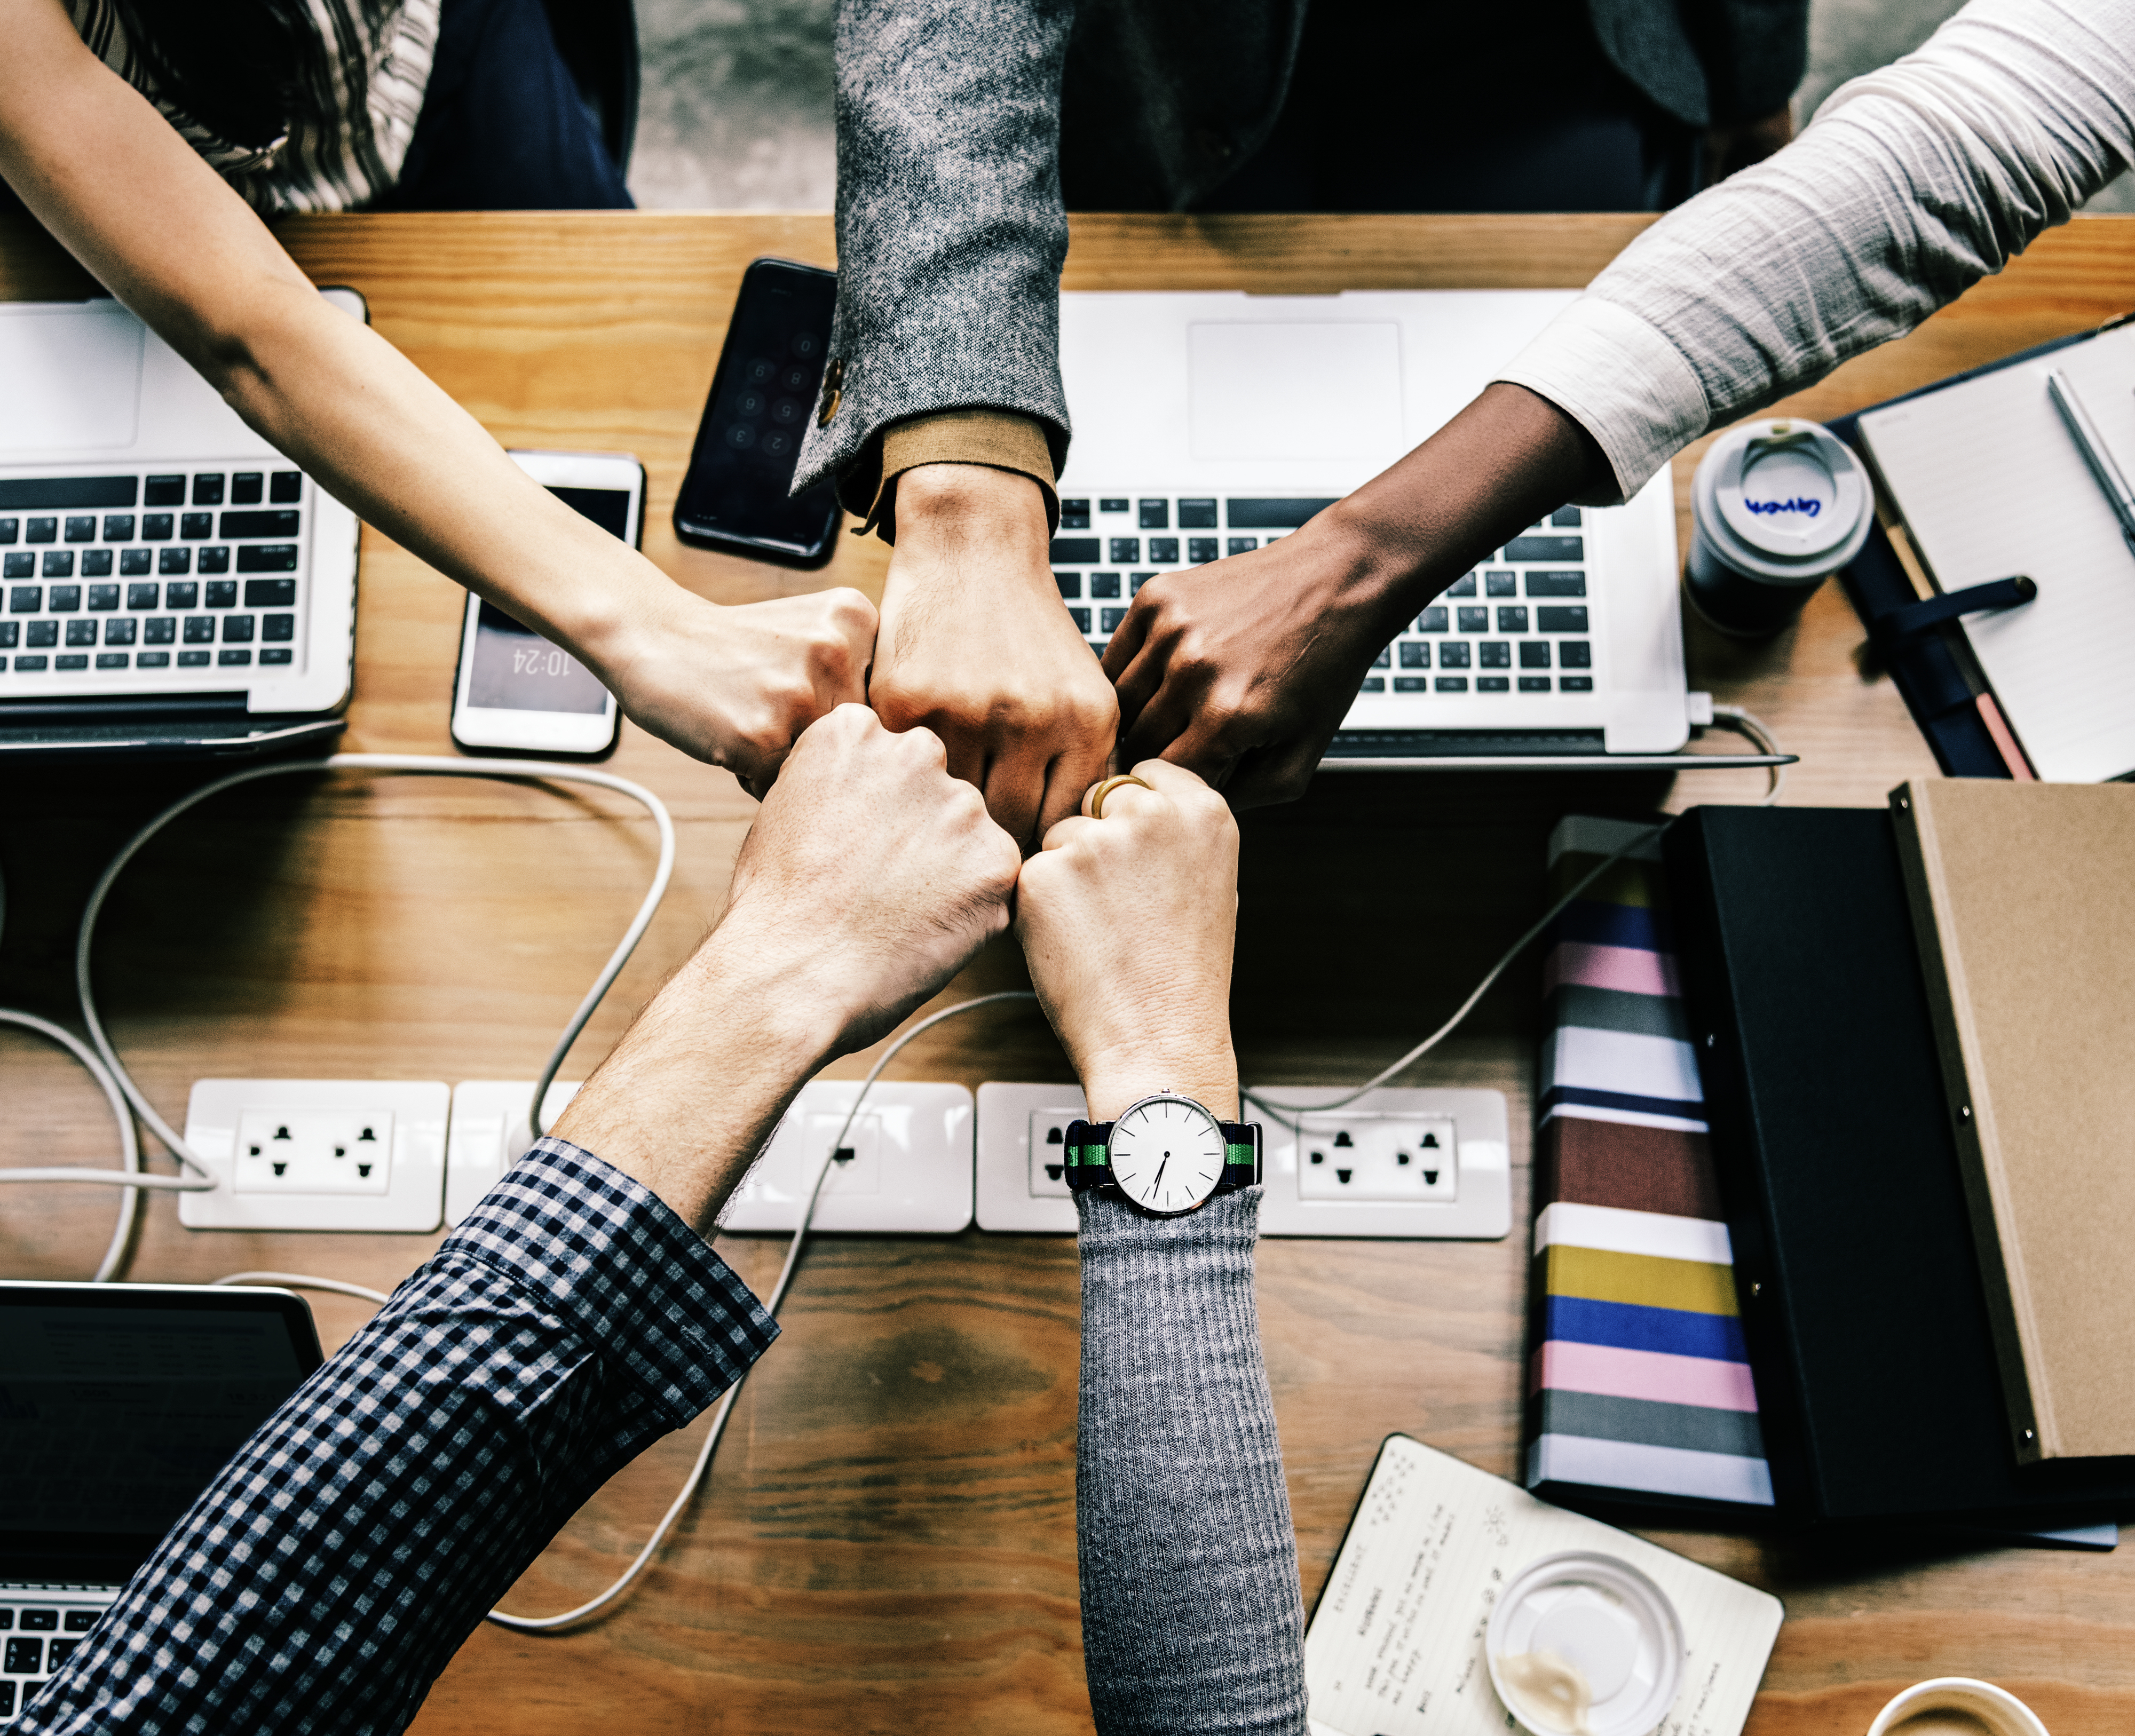
work, hand, finger, arm, leg, wrist, nail, shoe, brand